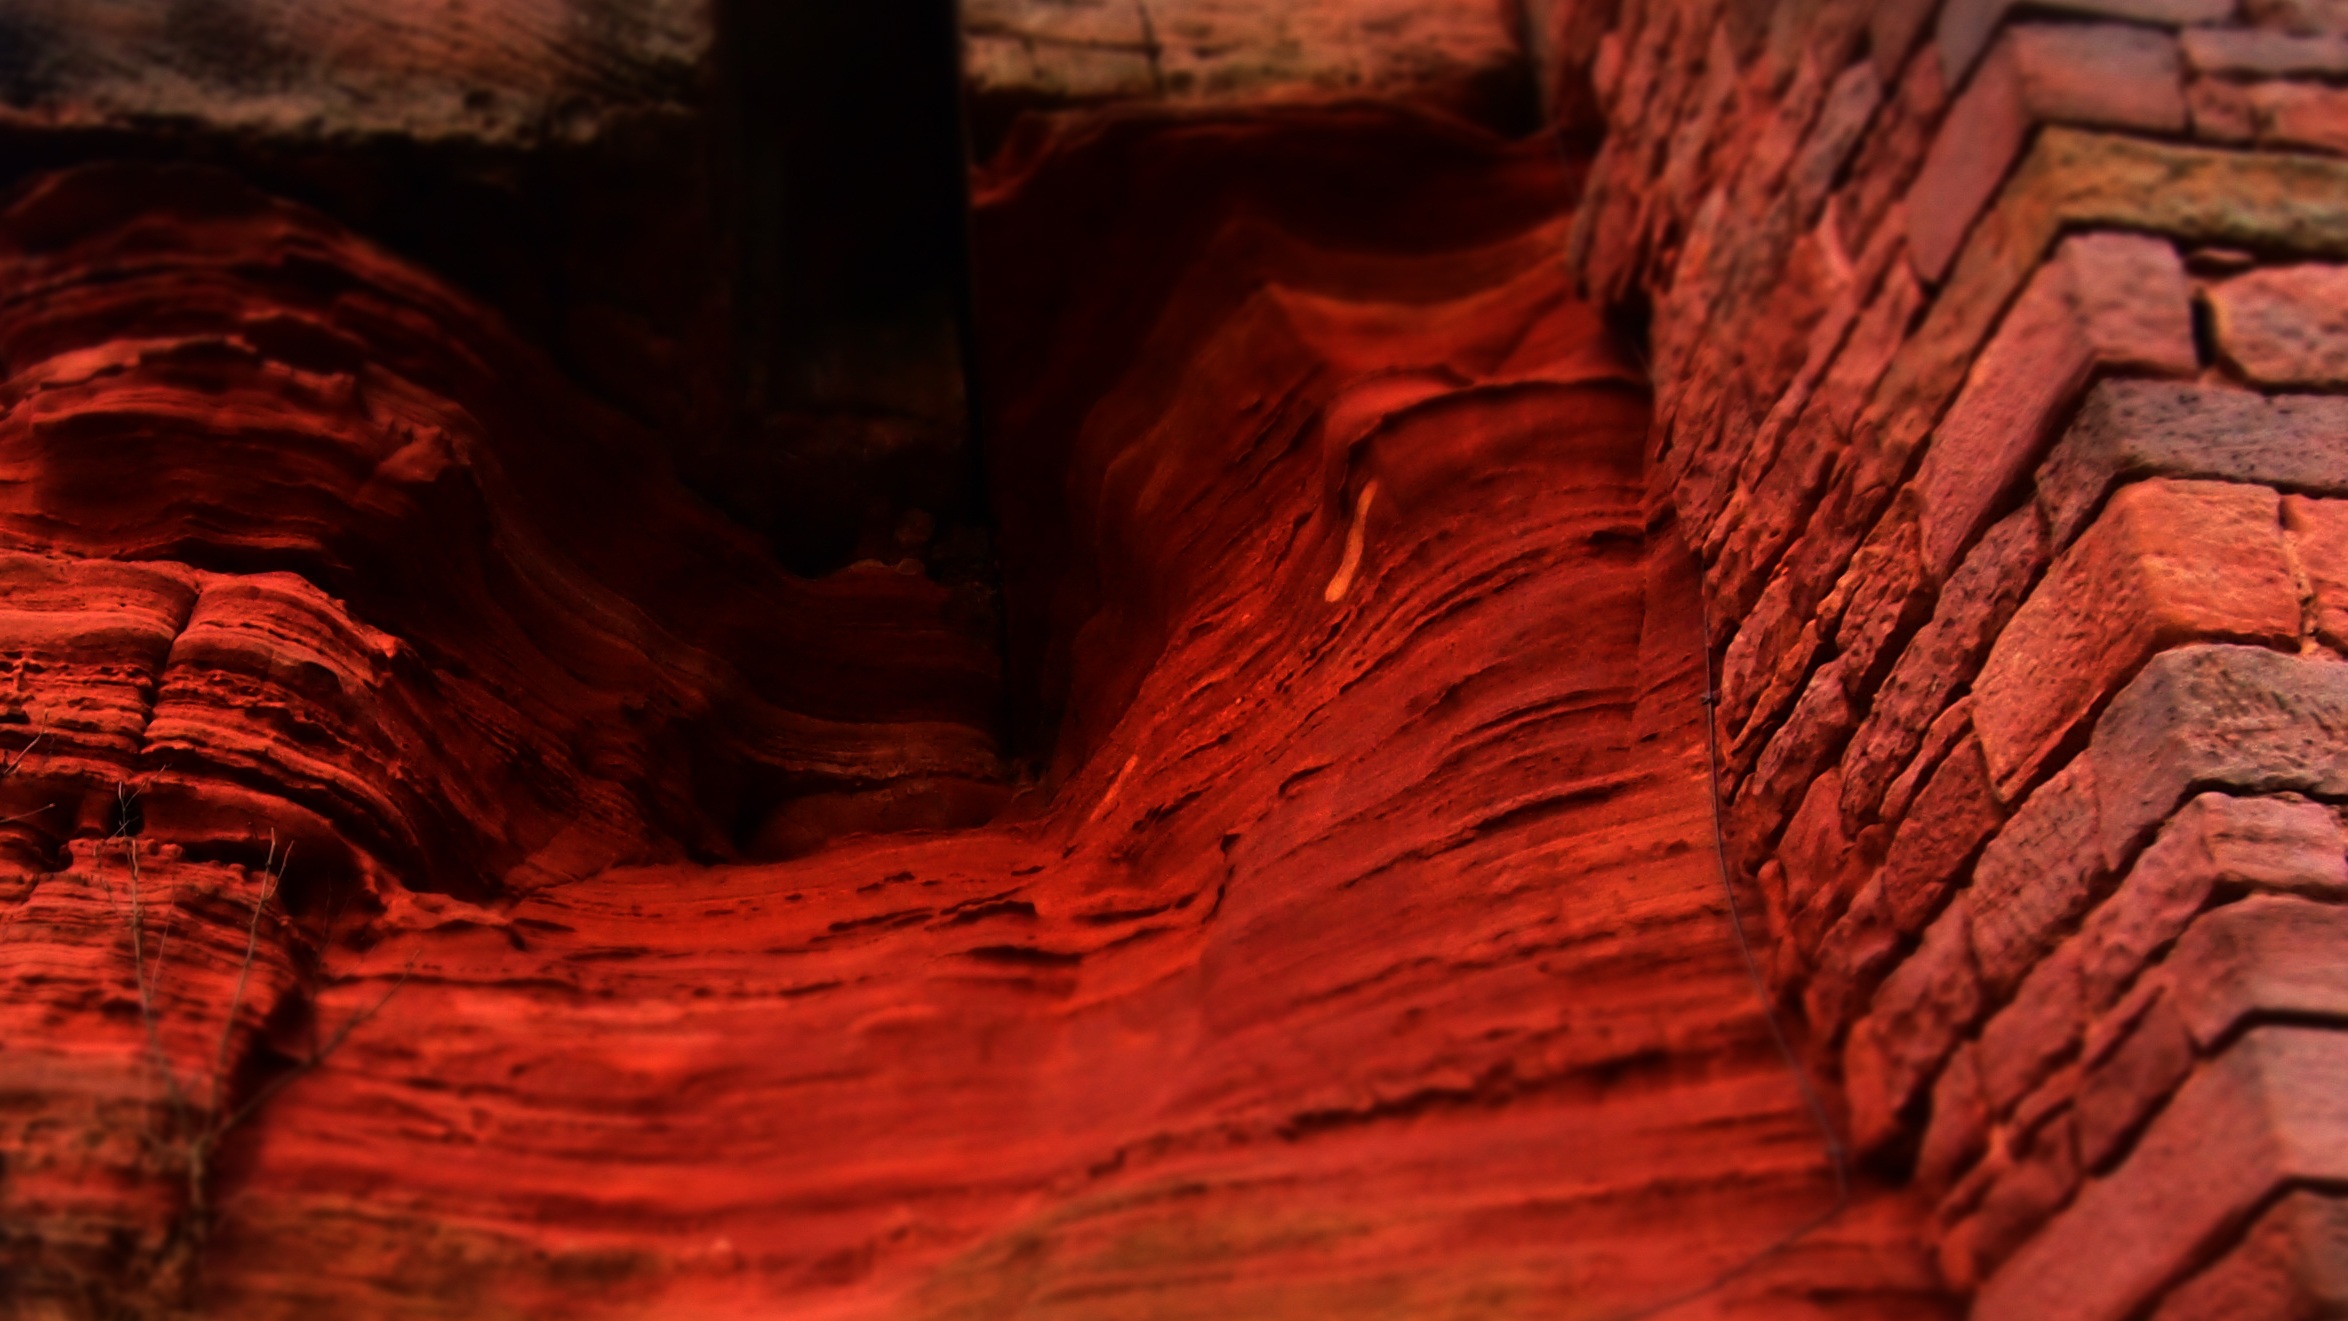
rock, old, formation, cave, red, red rock, design, bricks, european, historical, architectural, screenshot, landform, red bricks, geological phenomenon